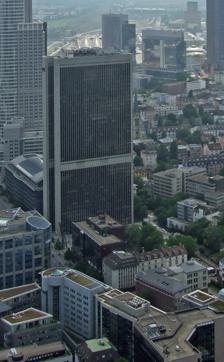
Building: Frankfurter Büro Center
Country: Germany
Year built: 1981
40-storey, 142 m (466 ft) skyscraper in the Westend-Süd district of Frankfurt, Germany Frankfurter Büro Center General information Type Commercial offices Architectural style Modernism Location Mainzer Landstraße 40–46 Frankfurt Hesse , Germany Coordinates 50°06′41″N 8°39′52″E / 50.1114°N 8.66444°E / 50.1114; 8.66444 Completed 1974–1980 Height Roof 142 m (466 ft) Technical details Floor count 40 2 below ground Floor area 52,000 m 2 (560,000 sq ft) Design and construction Architect(s) Richard Heil Engineer BGS Ingenieursozietät Main contractor Philipp Holzmann AG References Frankfurter Büro Center (German for Frankfurt Office Centre ), also known as FBC , is a 40-storey, 142 m (466 ft) skyscraper in the Westend-Süd district of Frankfurt , Germany. It was designed by architect Richard Heil from Frankfurt. The building's anchor tenant is the international law firm Clifford Chance . Background Due to the oil crisis the construction of the skyscraper got stuck in 1975. Until 1979 no investor had been found to finish the building because of high construction costs and a lack of prospective tenants for the office space. Later the ECE project development company stepped in and reached an agreement with owners and artisans, and developed a construction program for completion and technical improvement as well as a rental concept. In 1981 the tower was finally finished and comprised approximately 52,000 m 2 (560,000 sq ft) of gross floor area. As of end of  April 2007 approximately 17,000 m 2 (180,000 sq ft) of office space on the lower 20 floors were not let. Thus, the occupancy rate was approximately 65 percent. The building was owned by DEGI, an open property fund of Dresdner Bank from 1985 to 2007 and then sold to the Goldman Sachs Whitehall Fund. In 2016 it was acquired by PBM Germany, a construction company from Berlin. Frankfurter Büro Center See also List of tallest buildings in Frankfurt List of tallest buildings in Germany References Wikimedia Commons has media related to Frankfurter Büro Center .